Birdtown

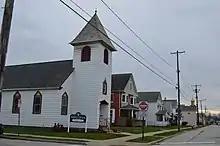
<a href="http%3A//northcoastbaptist.org">North Coast Baptist Church

Birdtown is a neighborhood in Lakewood, a streetcar suburb of Cleveland, Ohio.